Donnie Tyndall

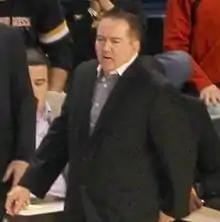
Tyndall in 2013 as Southern Miss coach.

Donald Joseph Tyndall (born June 14, 1970) is an American basketball coach currently working as the head coach for Chipola College of the NJCAA. Tyndall played college basketball at Iowa Central Community College and Morehead State and has been a basketball coach since 1994. His teams are known for pressing and playing an unconventional match-up zone, a highly successful variation of the defensive system employed by coach Rick Pitino at Louisville.